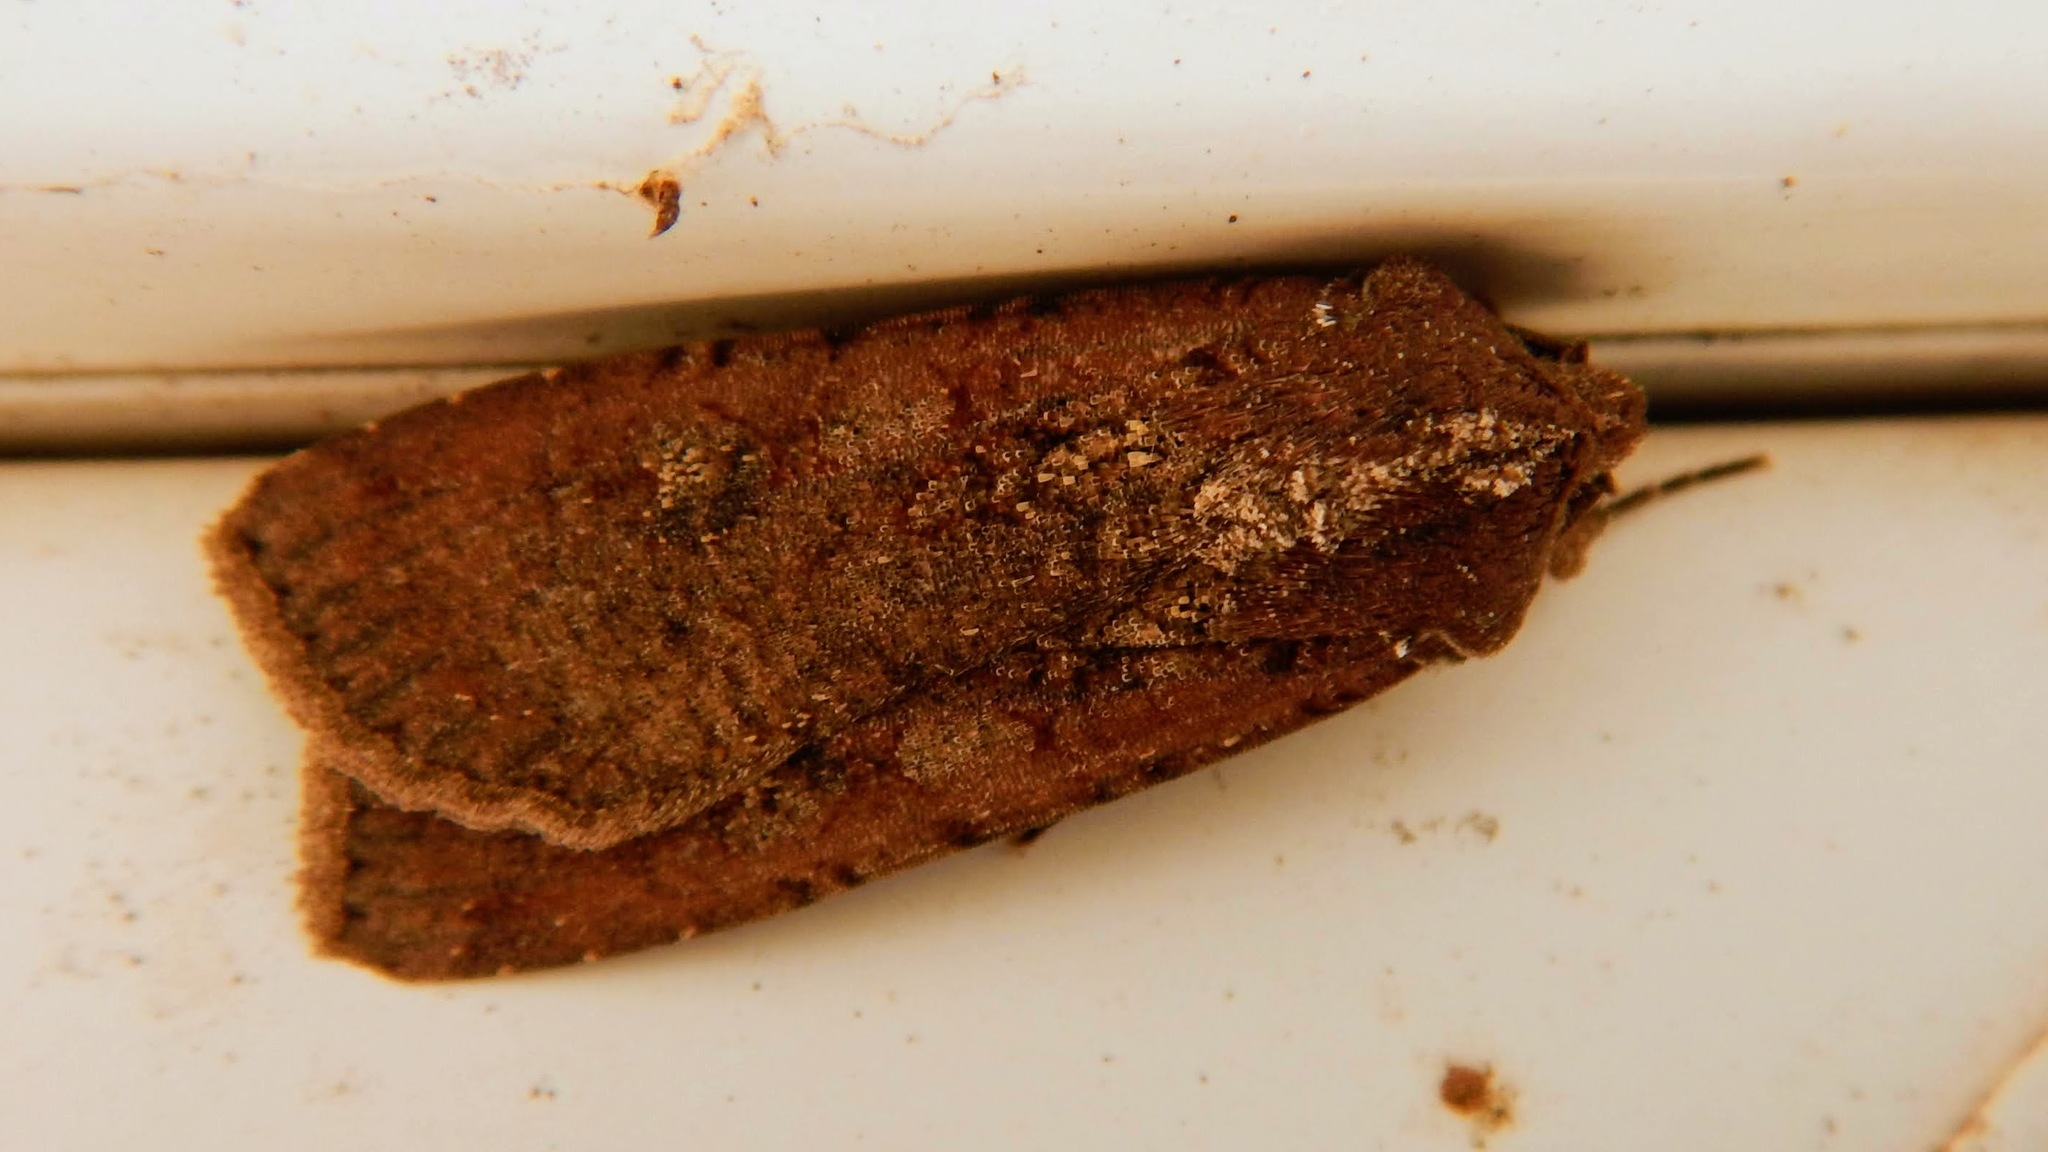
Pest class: cutworms